North Greenville Trailblazers

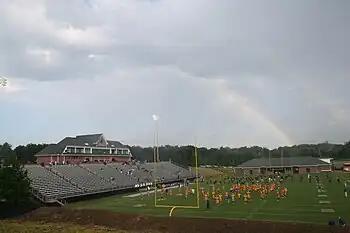
Younts Stadium, football venue

The men's volleyball team advanced to the 2022 NCAA Men's National Collegiate Volleyball Tournament, in which it defeated Princeton and lost to defending national champion Hawaii.